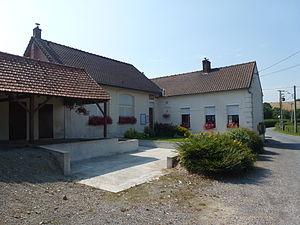
Rebergues est une commune française située dans le département du Pas-de-Calais en région Hauts-de-France.